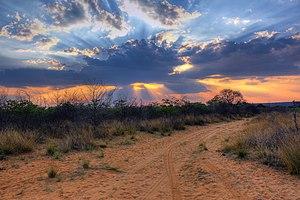
Des Rayons crépusculaires, photographiés au coucher du soleil près du plateau Waterberg, en Namibie. Русский: Сумеречные лучи. Национальный парк Ватерберг, Намибия.